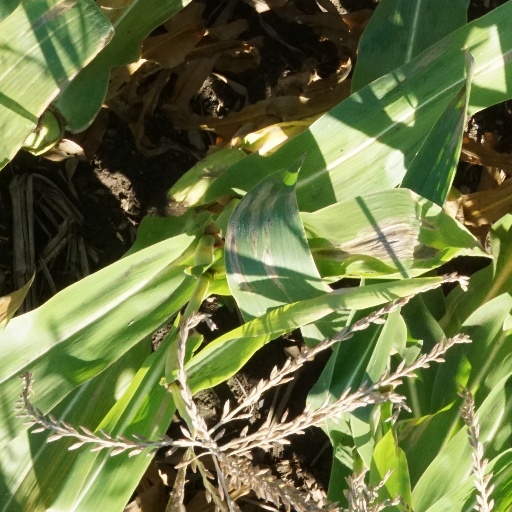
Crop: maize; corn